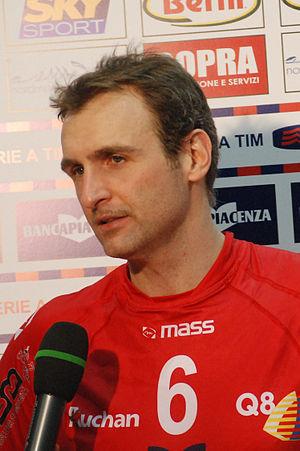
Marco Meoni est un joueur de volley-ball italien né le 25 mai 1973 à Padoue. Il mesure 1,96 m et joue passeur. Il totalise 235 sélections en équipe nationale d'Italie.*